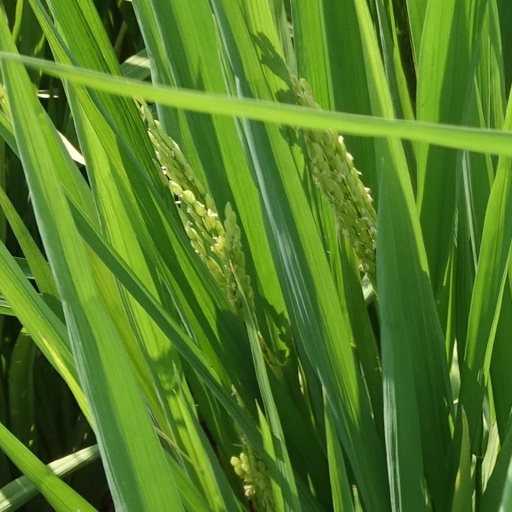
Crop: rice